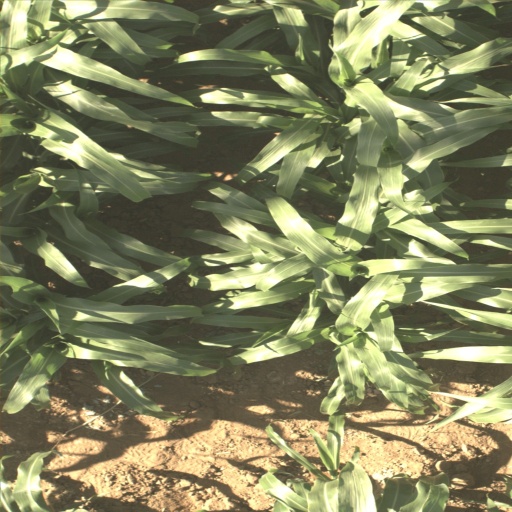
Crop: sorghum